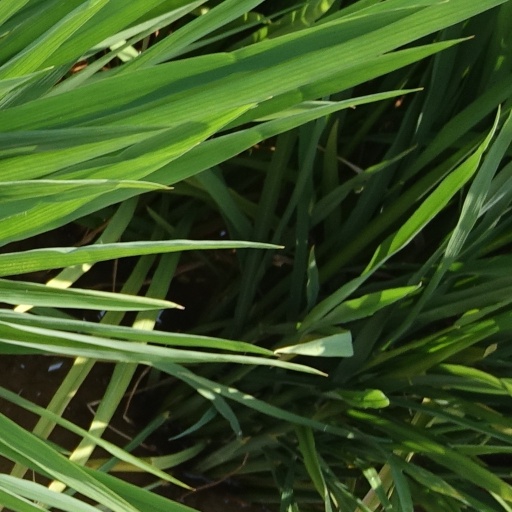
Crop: rice